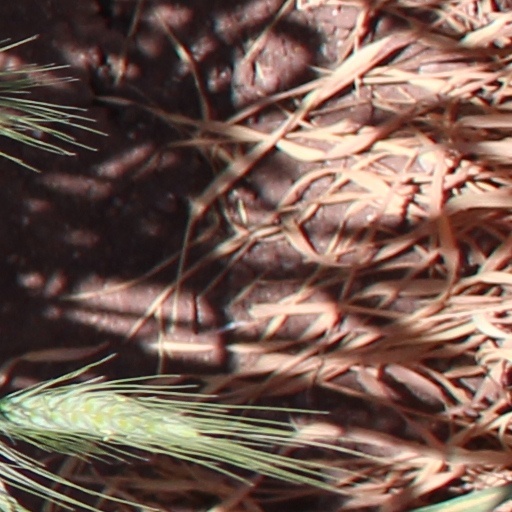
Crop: wheat